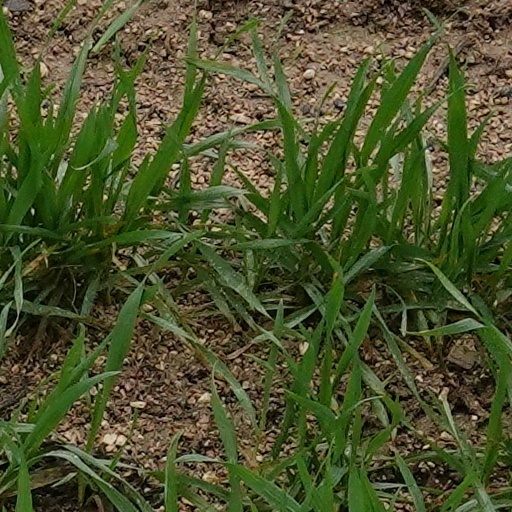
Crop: wheat